Alun-alun

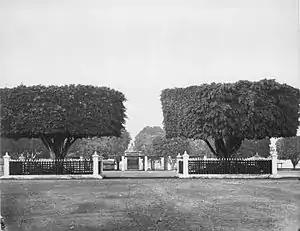
"Wringin kurung kembar" or the twin trimmed banyan trees enclosed within fences in the center of northern alun-alun of Yogyakarta,

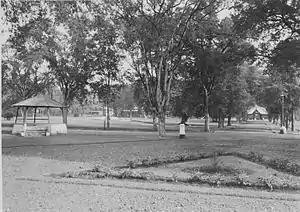
The alun-alun in Batusangkar, Dutch East Indies (now Indonesia), 1938

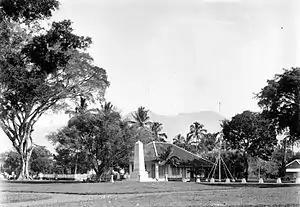
Monument dedicated to Karel Frederik Holle in the alun-alun of Garoet, 1901

An alun-alun (Javanese, correctly hyphenated but occurs occasionally without hyphen; also found as "aloen-aloen", "aloon-aloon", "aloun-aloun", and erroneously "alon-alon") is a large, central, open lawn square common to villages, towns and cities in Indonesia.